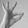
ASL letter: F